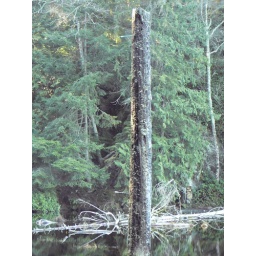
Two arrows stuck in this tree stump in the lake